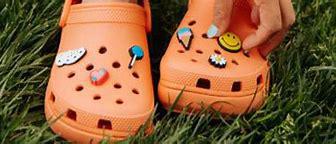
Brand: Crocs
Model: 100